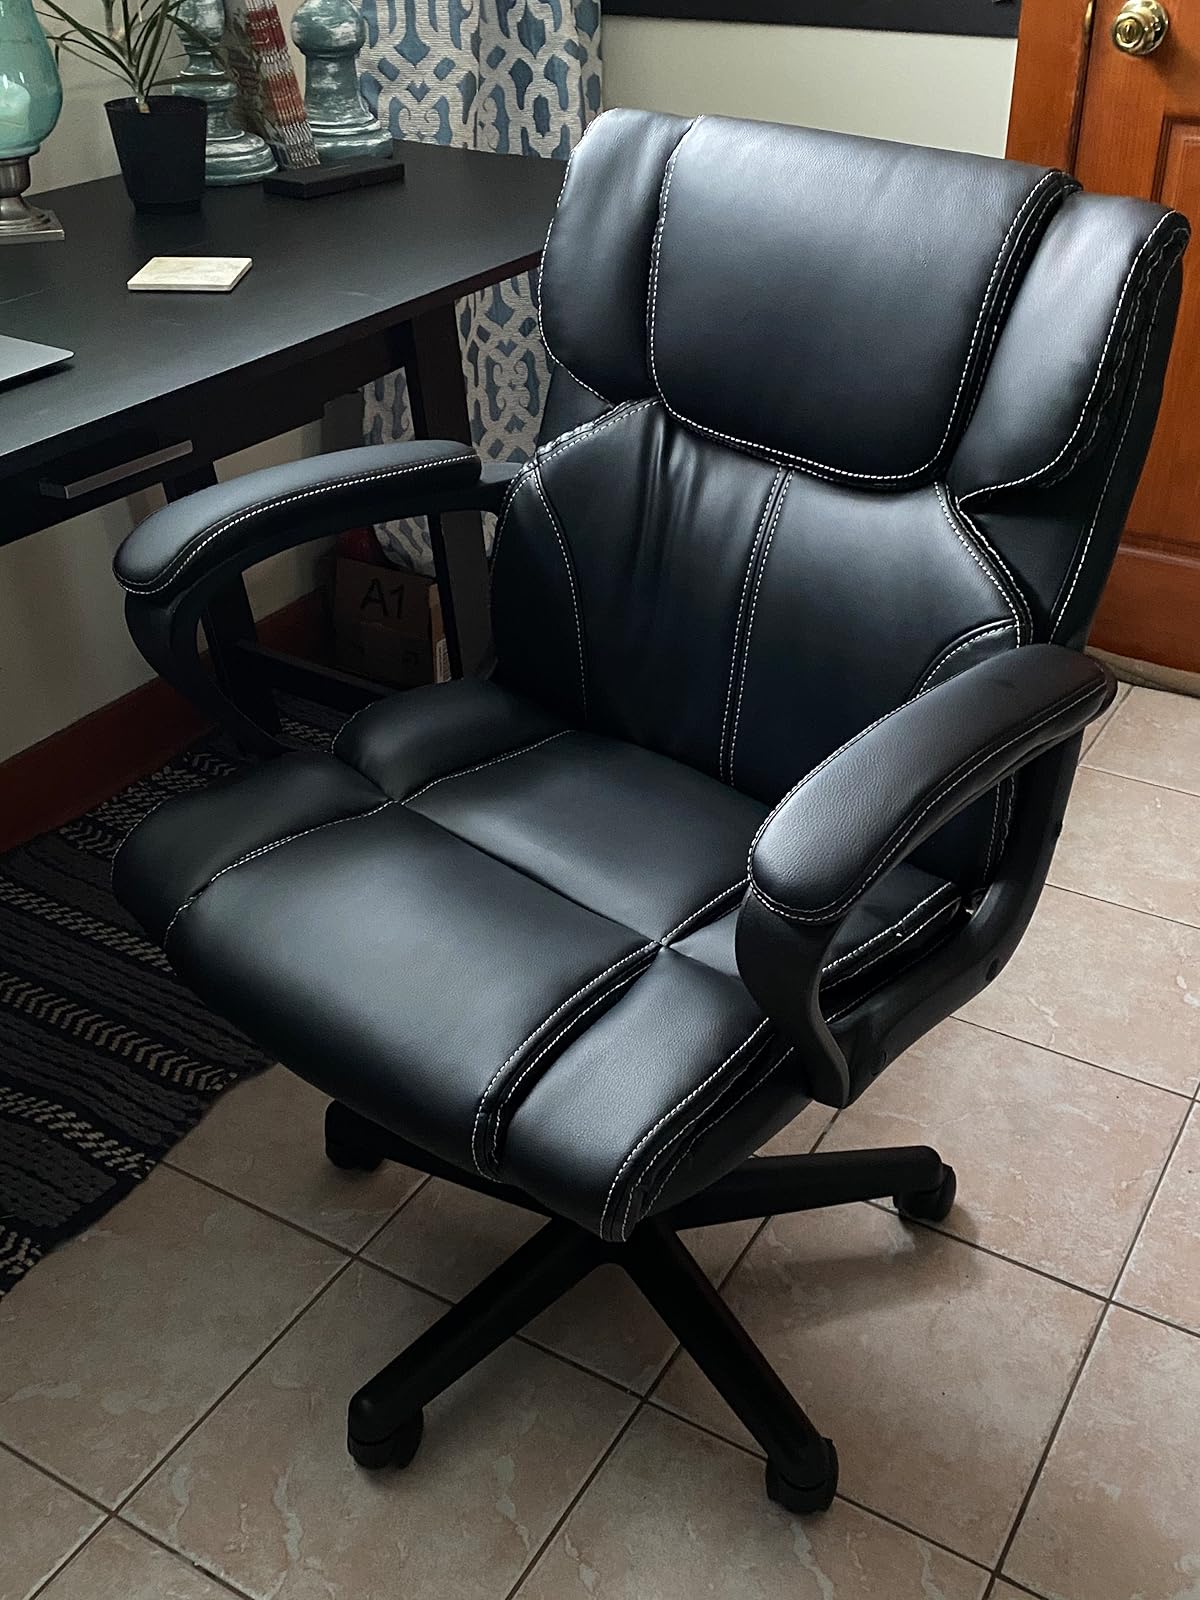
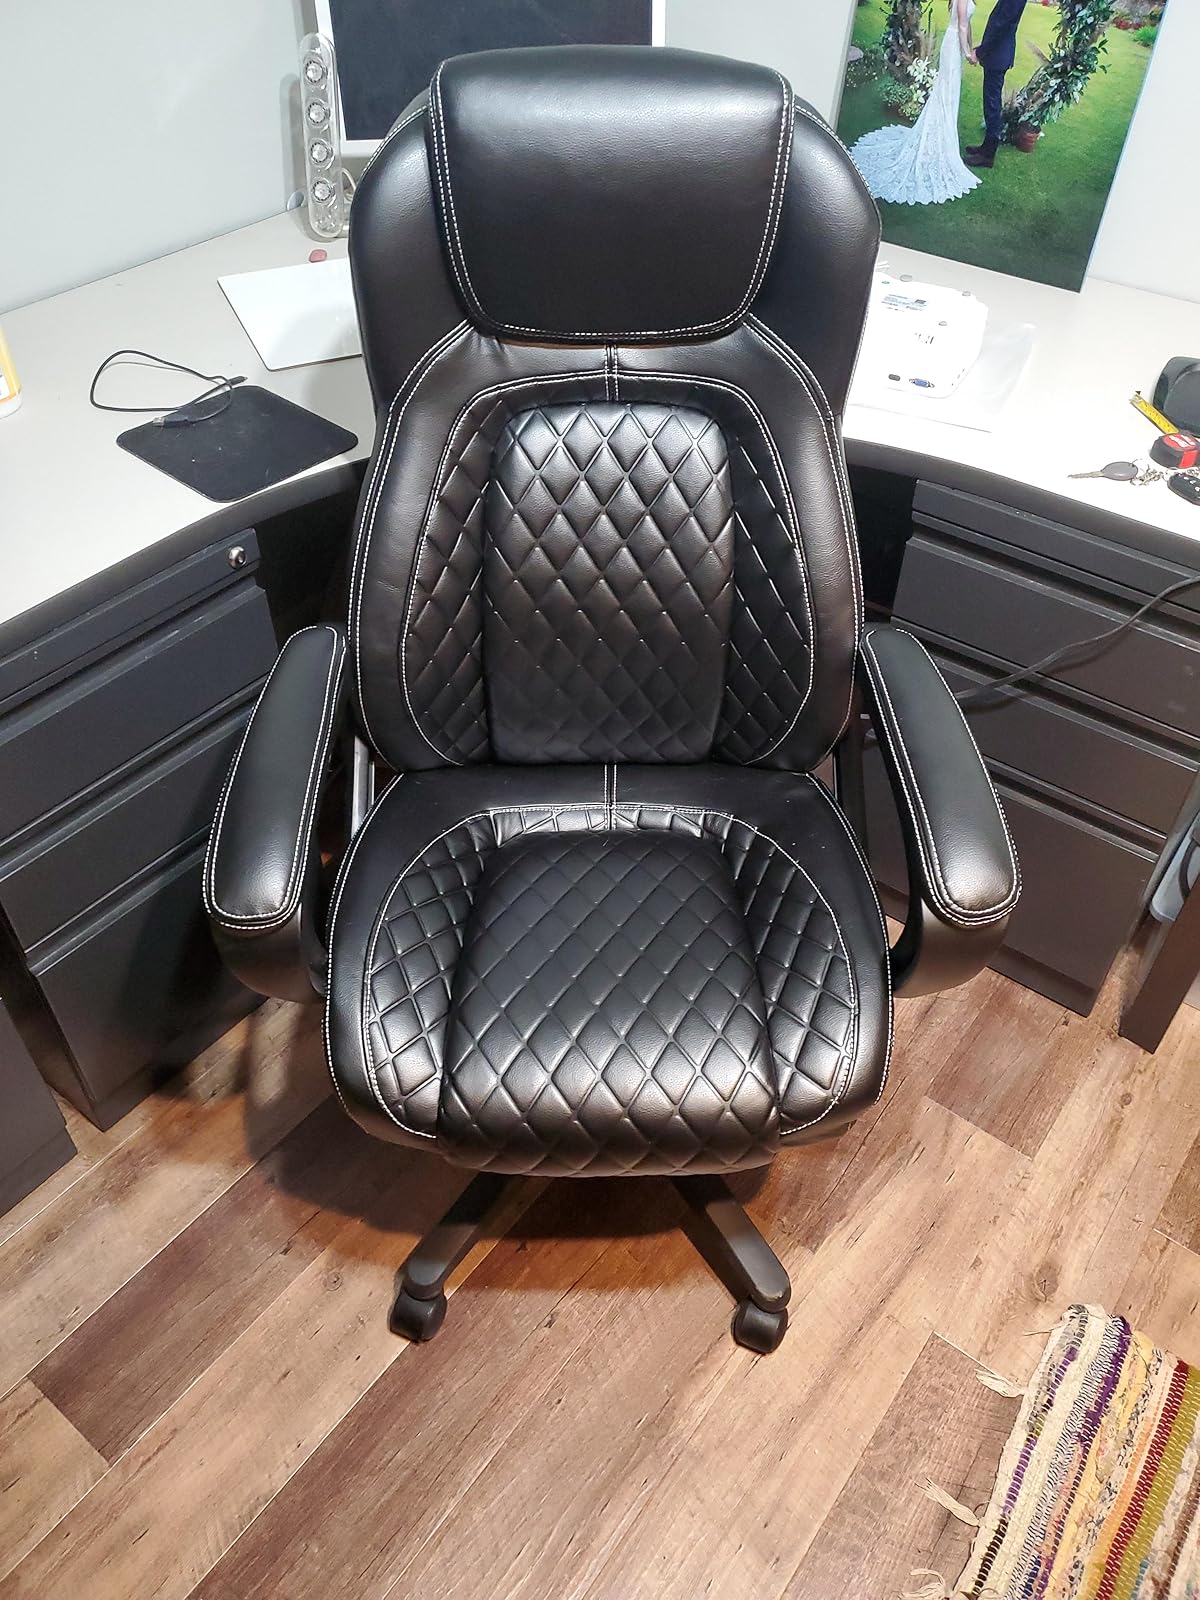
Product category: items_chair
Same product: no